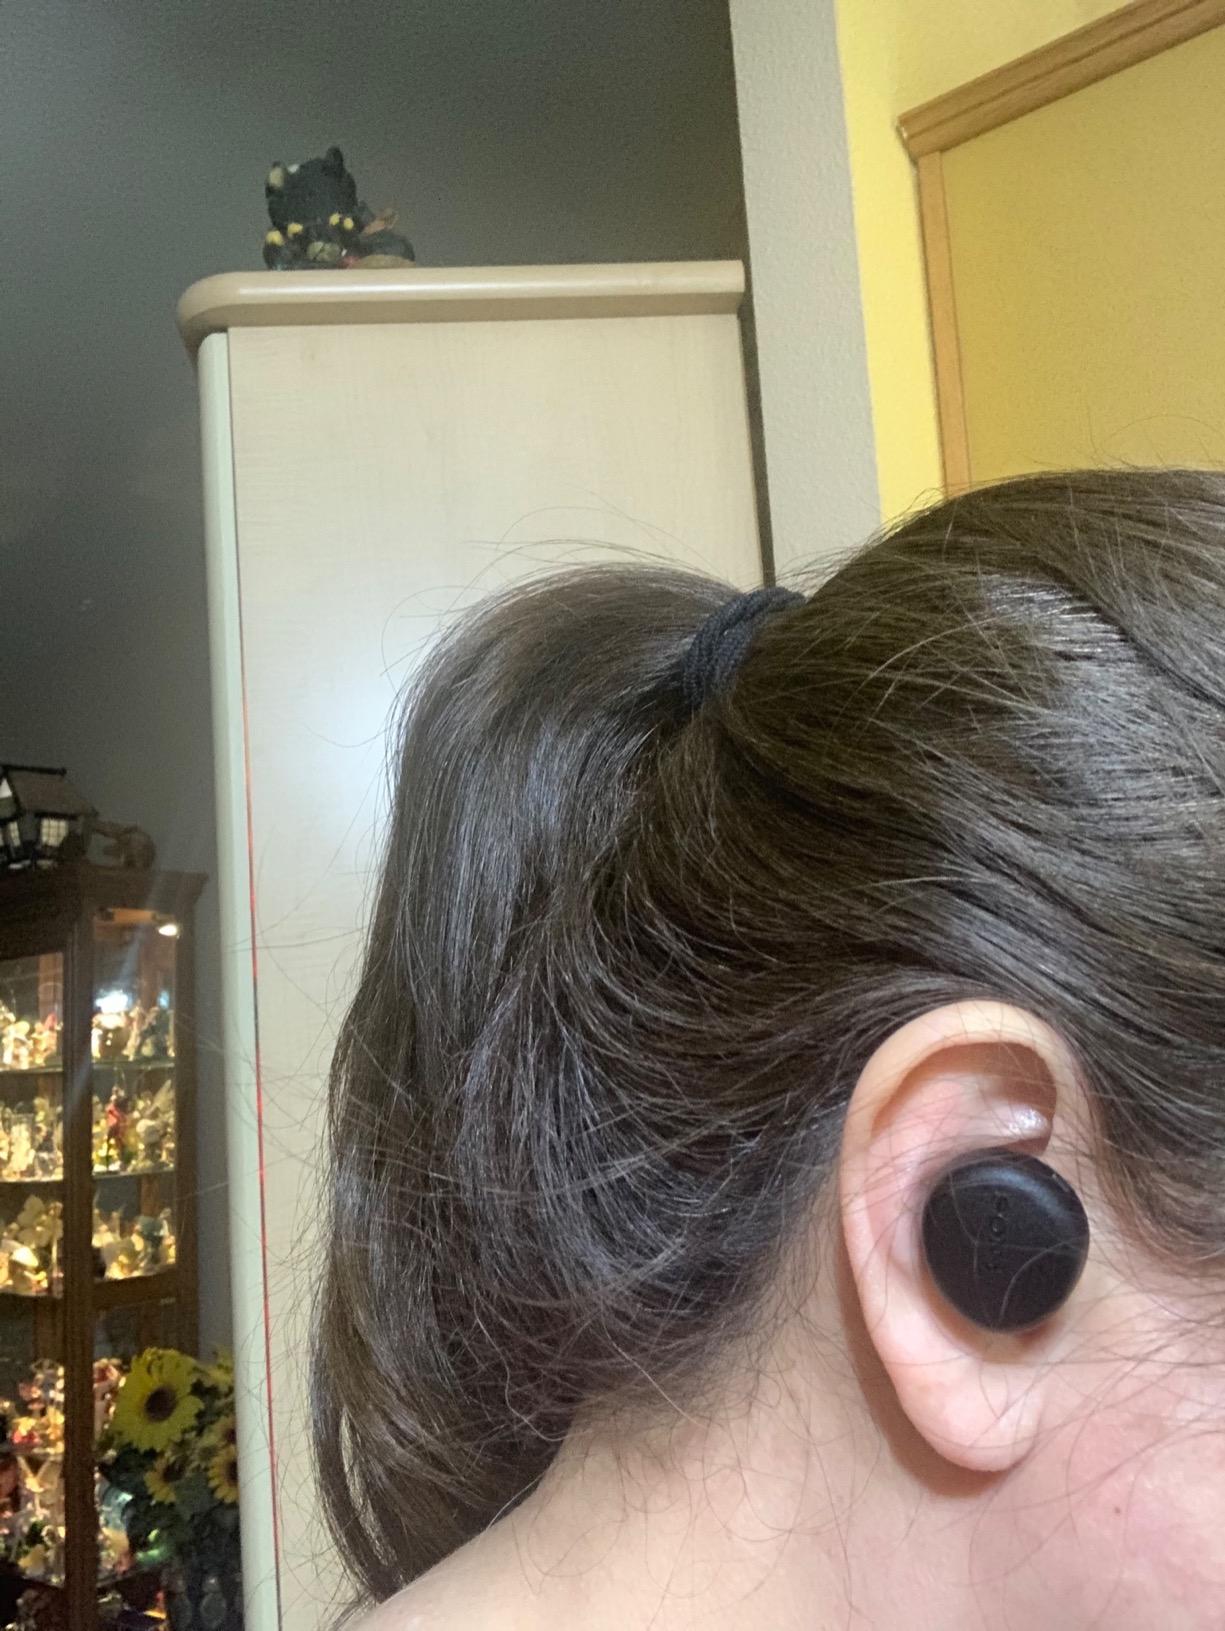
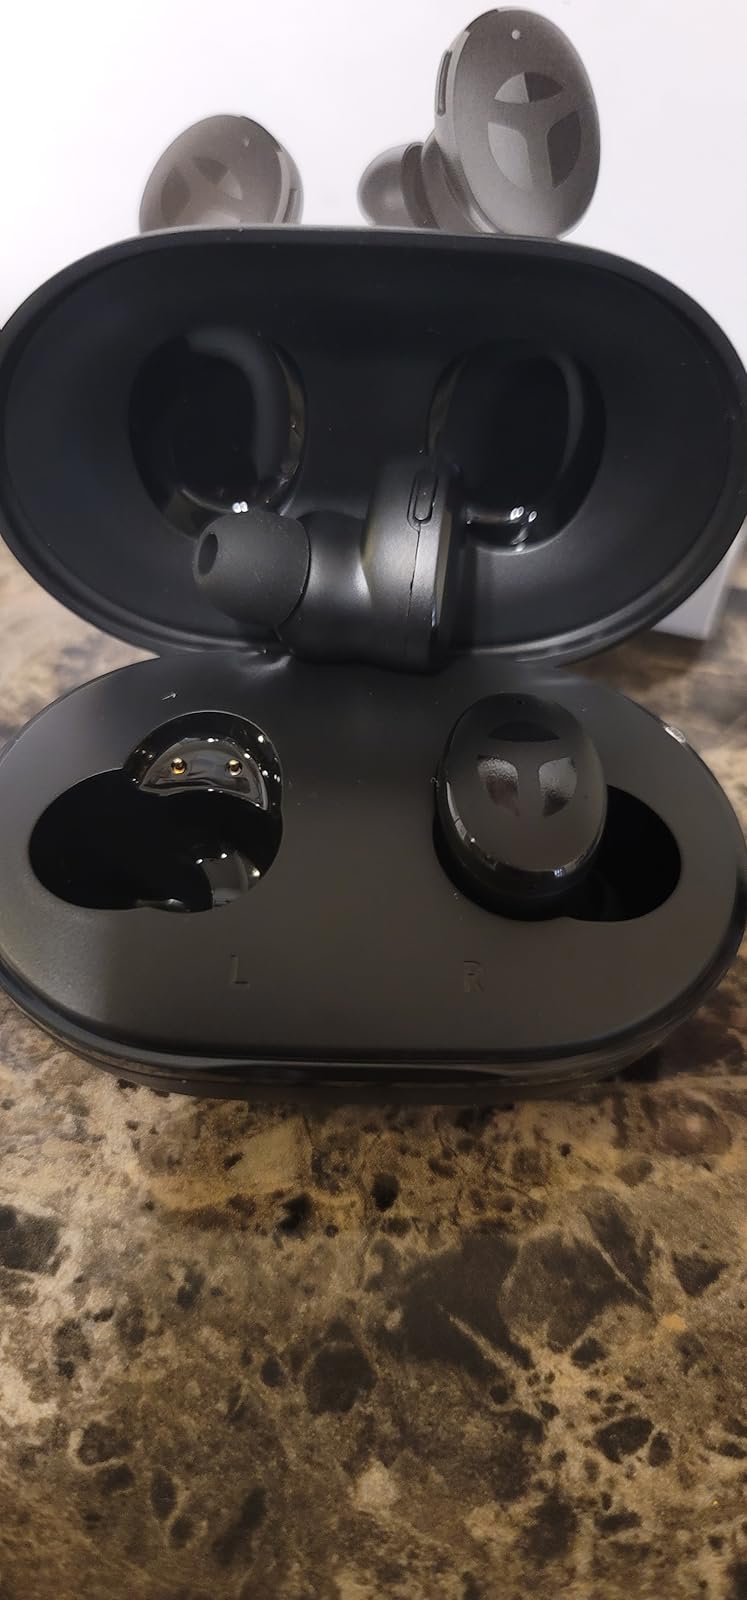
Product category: earbuds
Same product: no